Courtney Whitmore

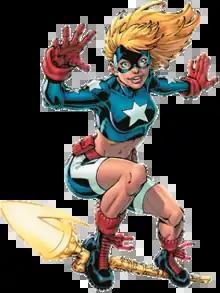
Stargirl as she appeared on a promotional image of "Stargirl Spring Break Special" #1 (May 2021). Art by Todd Nauck.

Courtney Elizabeth Whitmore, known as Stargirl and formerly as the second Star-Spangled Kid, is a superhero created by Geoff Johns and Lee Moder who appears in American comic books published by DC Comics. The character's name, appearance, and personality were patterned after Johns' 18-year-old sister Courtney, who died in the explosion of TWA Flight 800 in 1996.